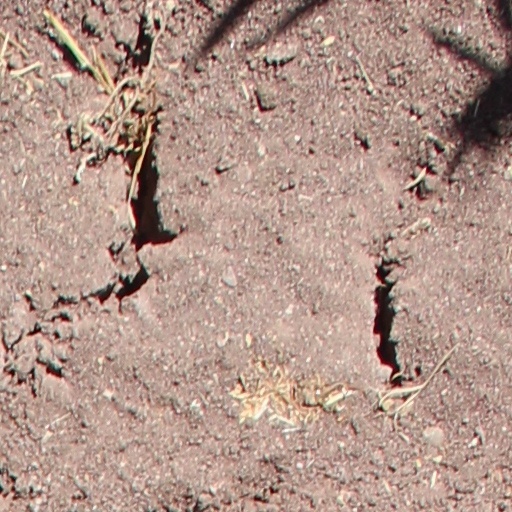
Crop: wheat